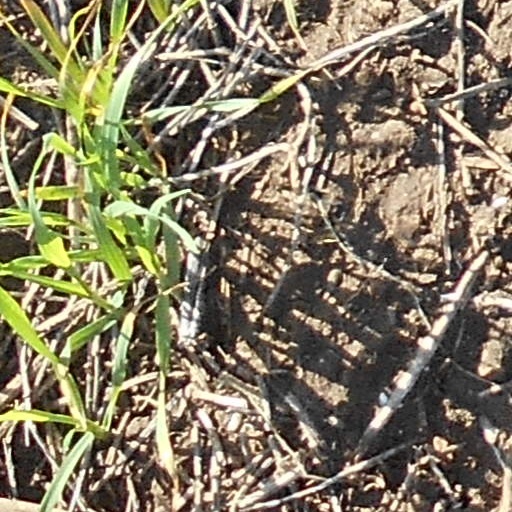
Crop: wheat